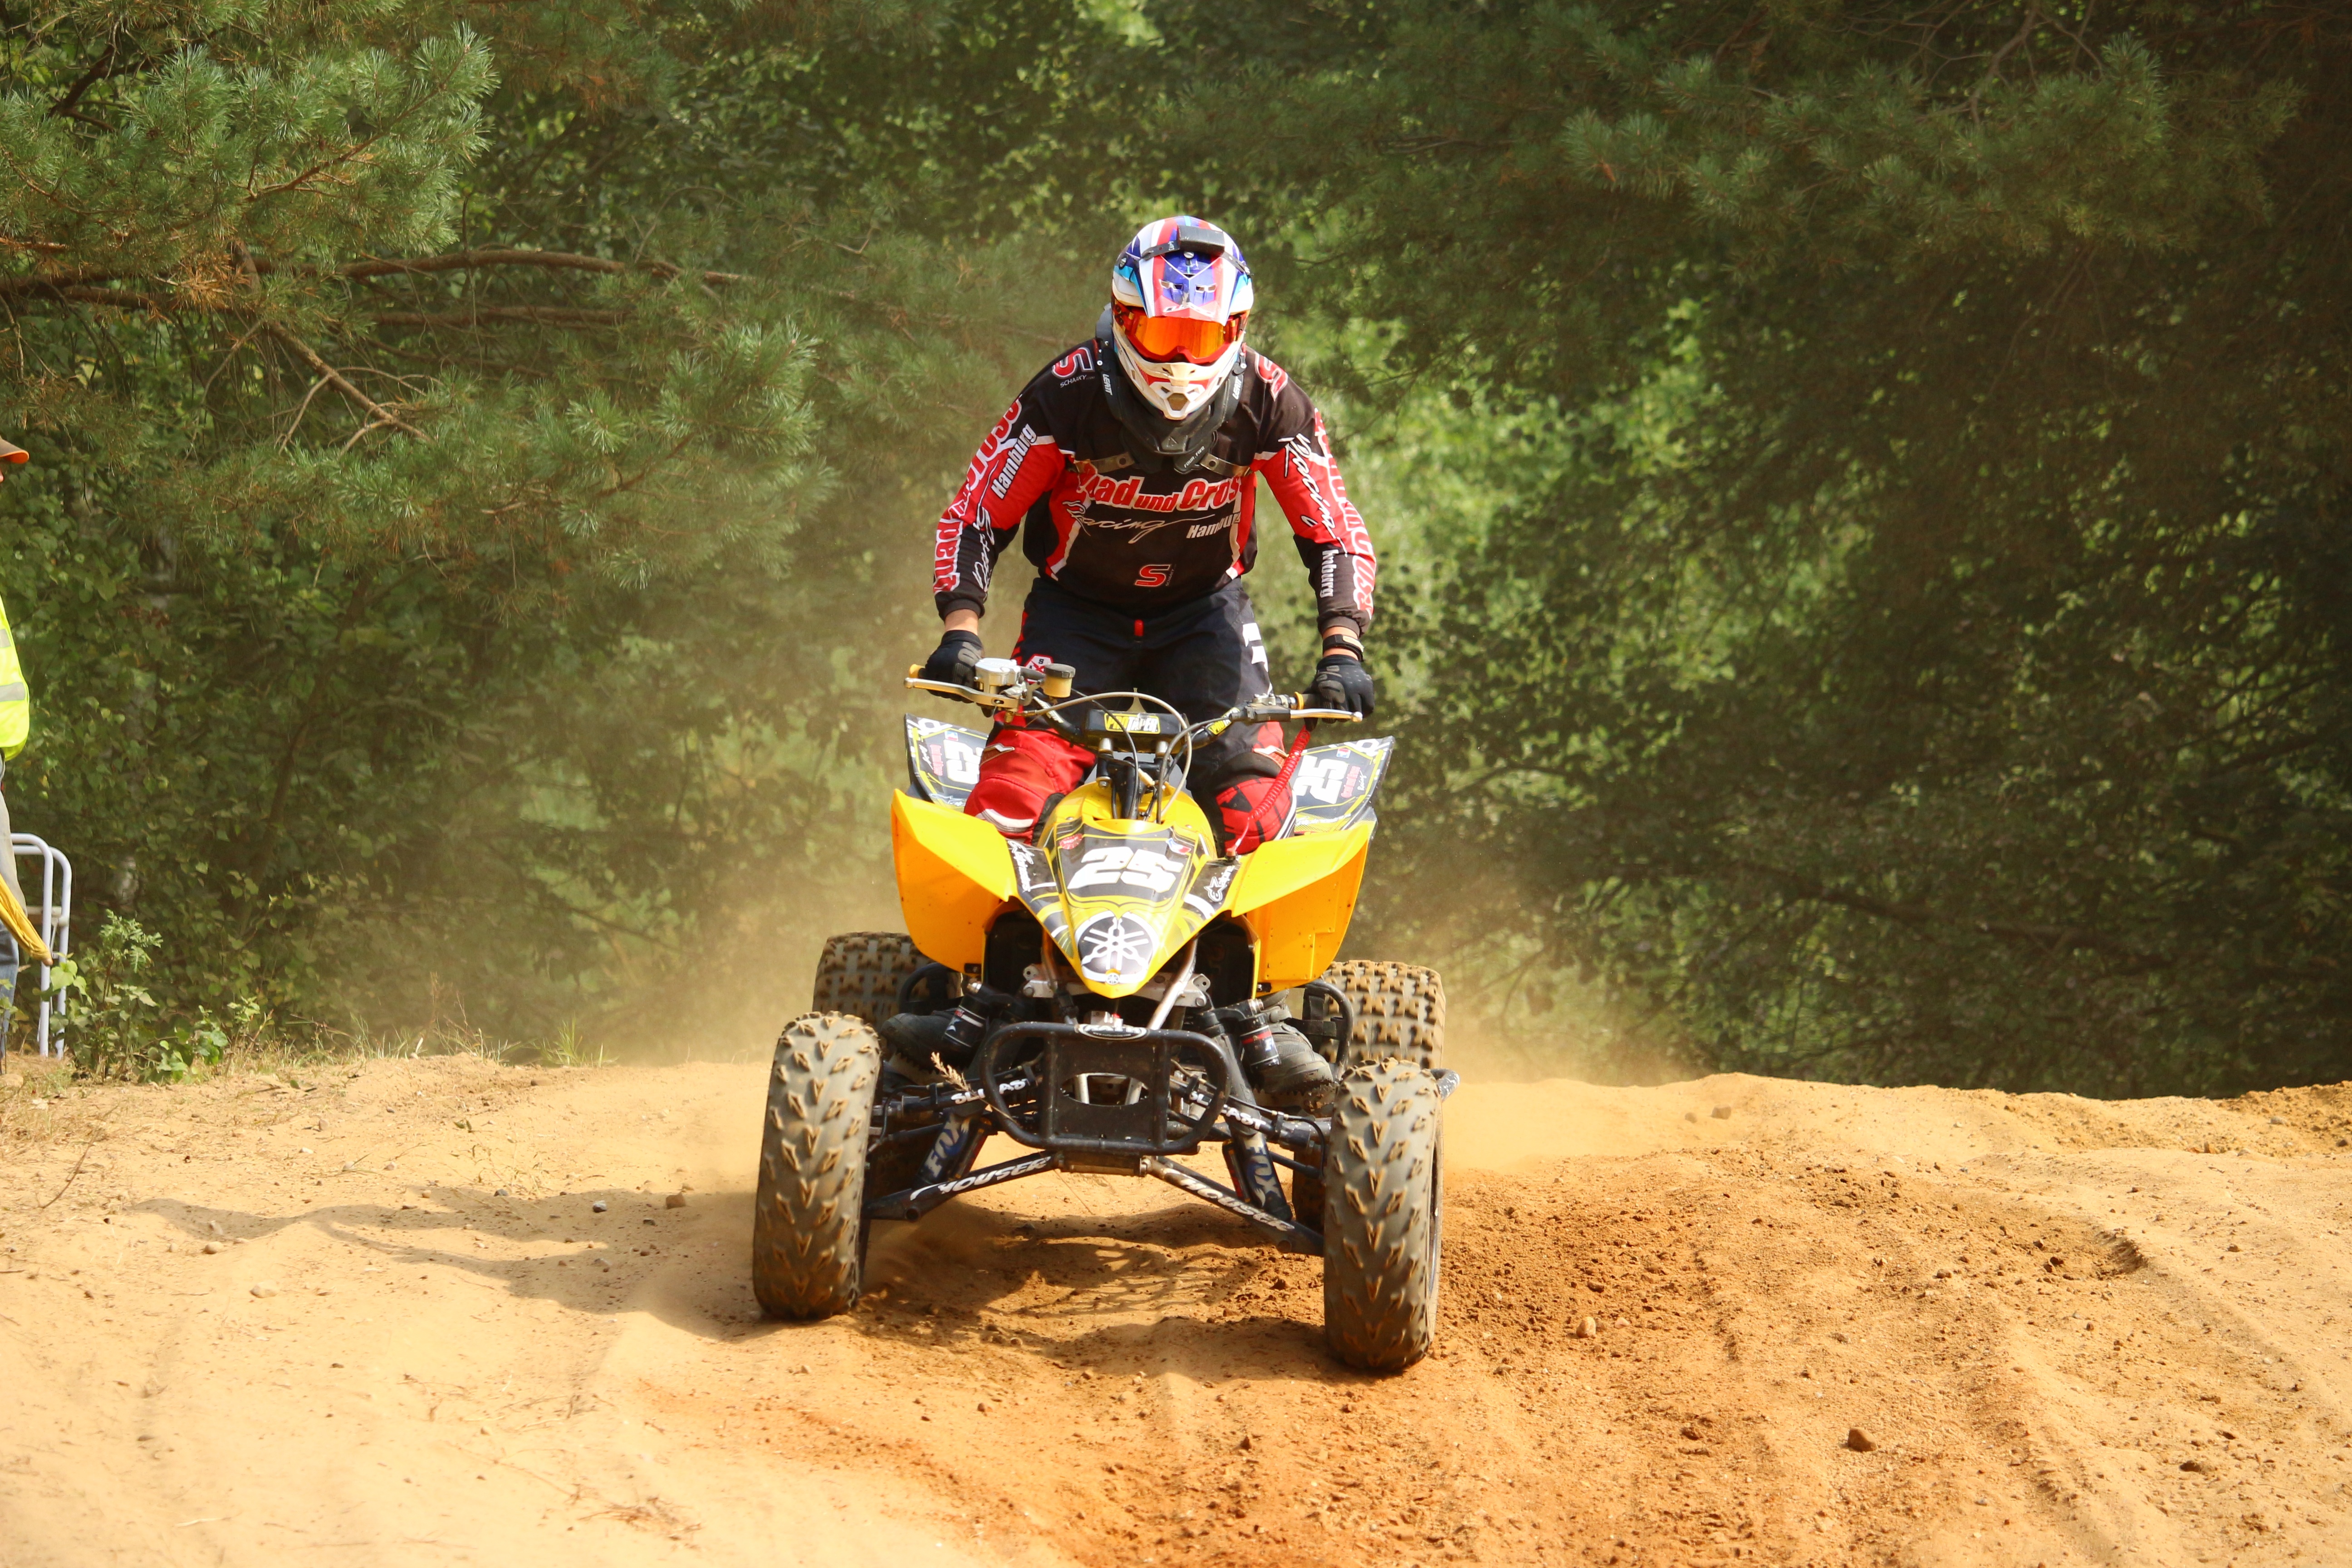
sand, vehicle, motorcycle, motocross, soil, cross, extreme sport, race, sports, racing, motorsport, enduro, motocross ride, motorcycle sport, motorcycling, all terrain vehicle, motorcycle racing, off roading, endurocross, dirt track racing, off road racing